Sylvia (ballet)

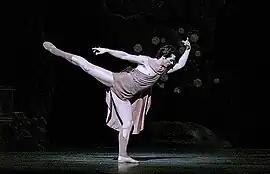
Angel Corella in a 2005 performance as Aminta, from an ABT production of Frederick Ashton's ballet "Sylvia"

Louis Mérante's choreography for "Sylvia" was praised by contemporary critics, but it did not survive the ballet's initial run at the Paris Opera.